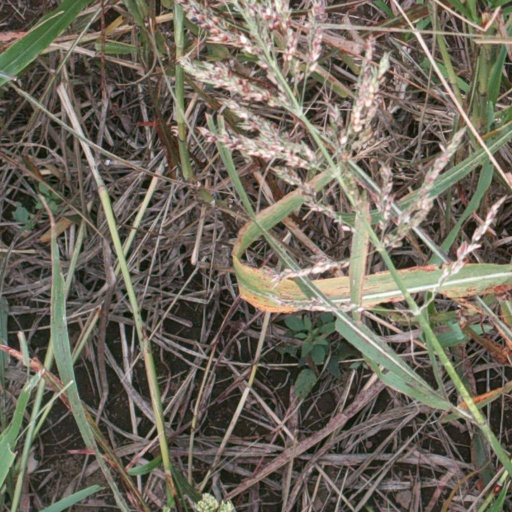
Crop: sorghum